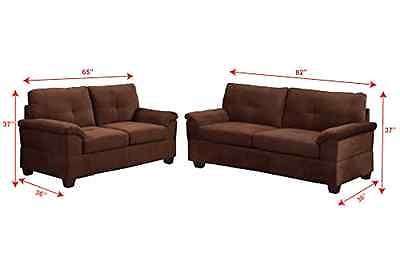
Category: sofa